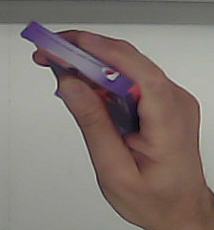
Product: milka_chocolate